Cyanazine

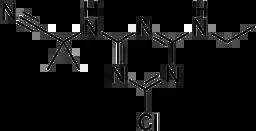
Structure of Cyanazine

Cyanazine is not very reactive in neutral and slightly acidic/basic media, it is hydrolysed by strong acids and bases. It is stable to heat, light and to hydrolysis. It is also stable to UV irradiation under practical conditions. Cyanazine can decompose on heating. This produces corrosive fumes of hydrogen chloride, nitrogen oxides and cyanides.